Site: brandenburg
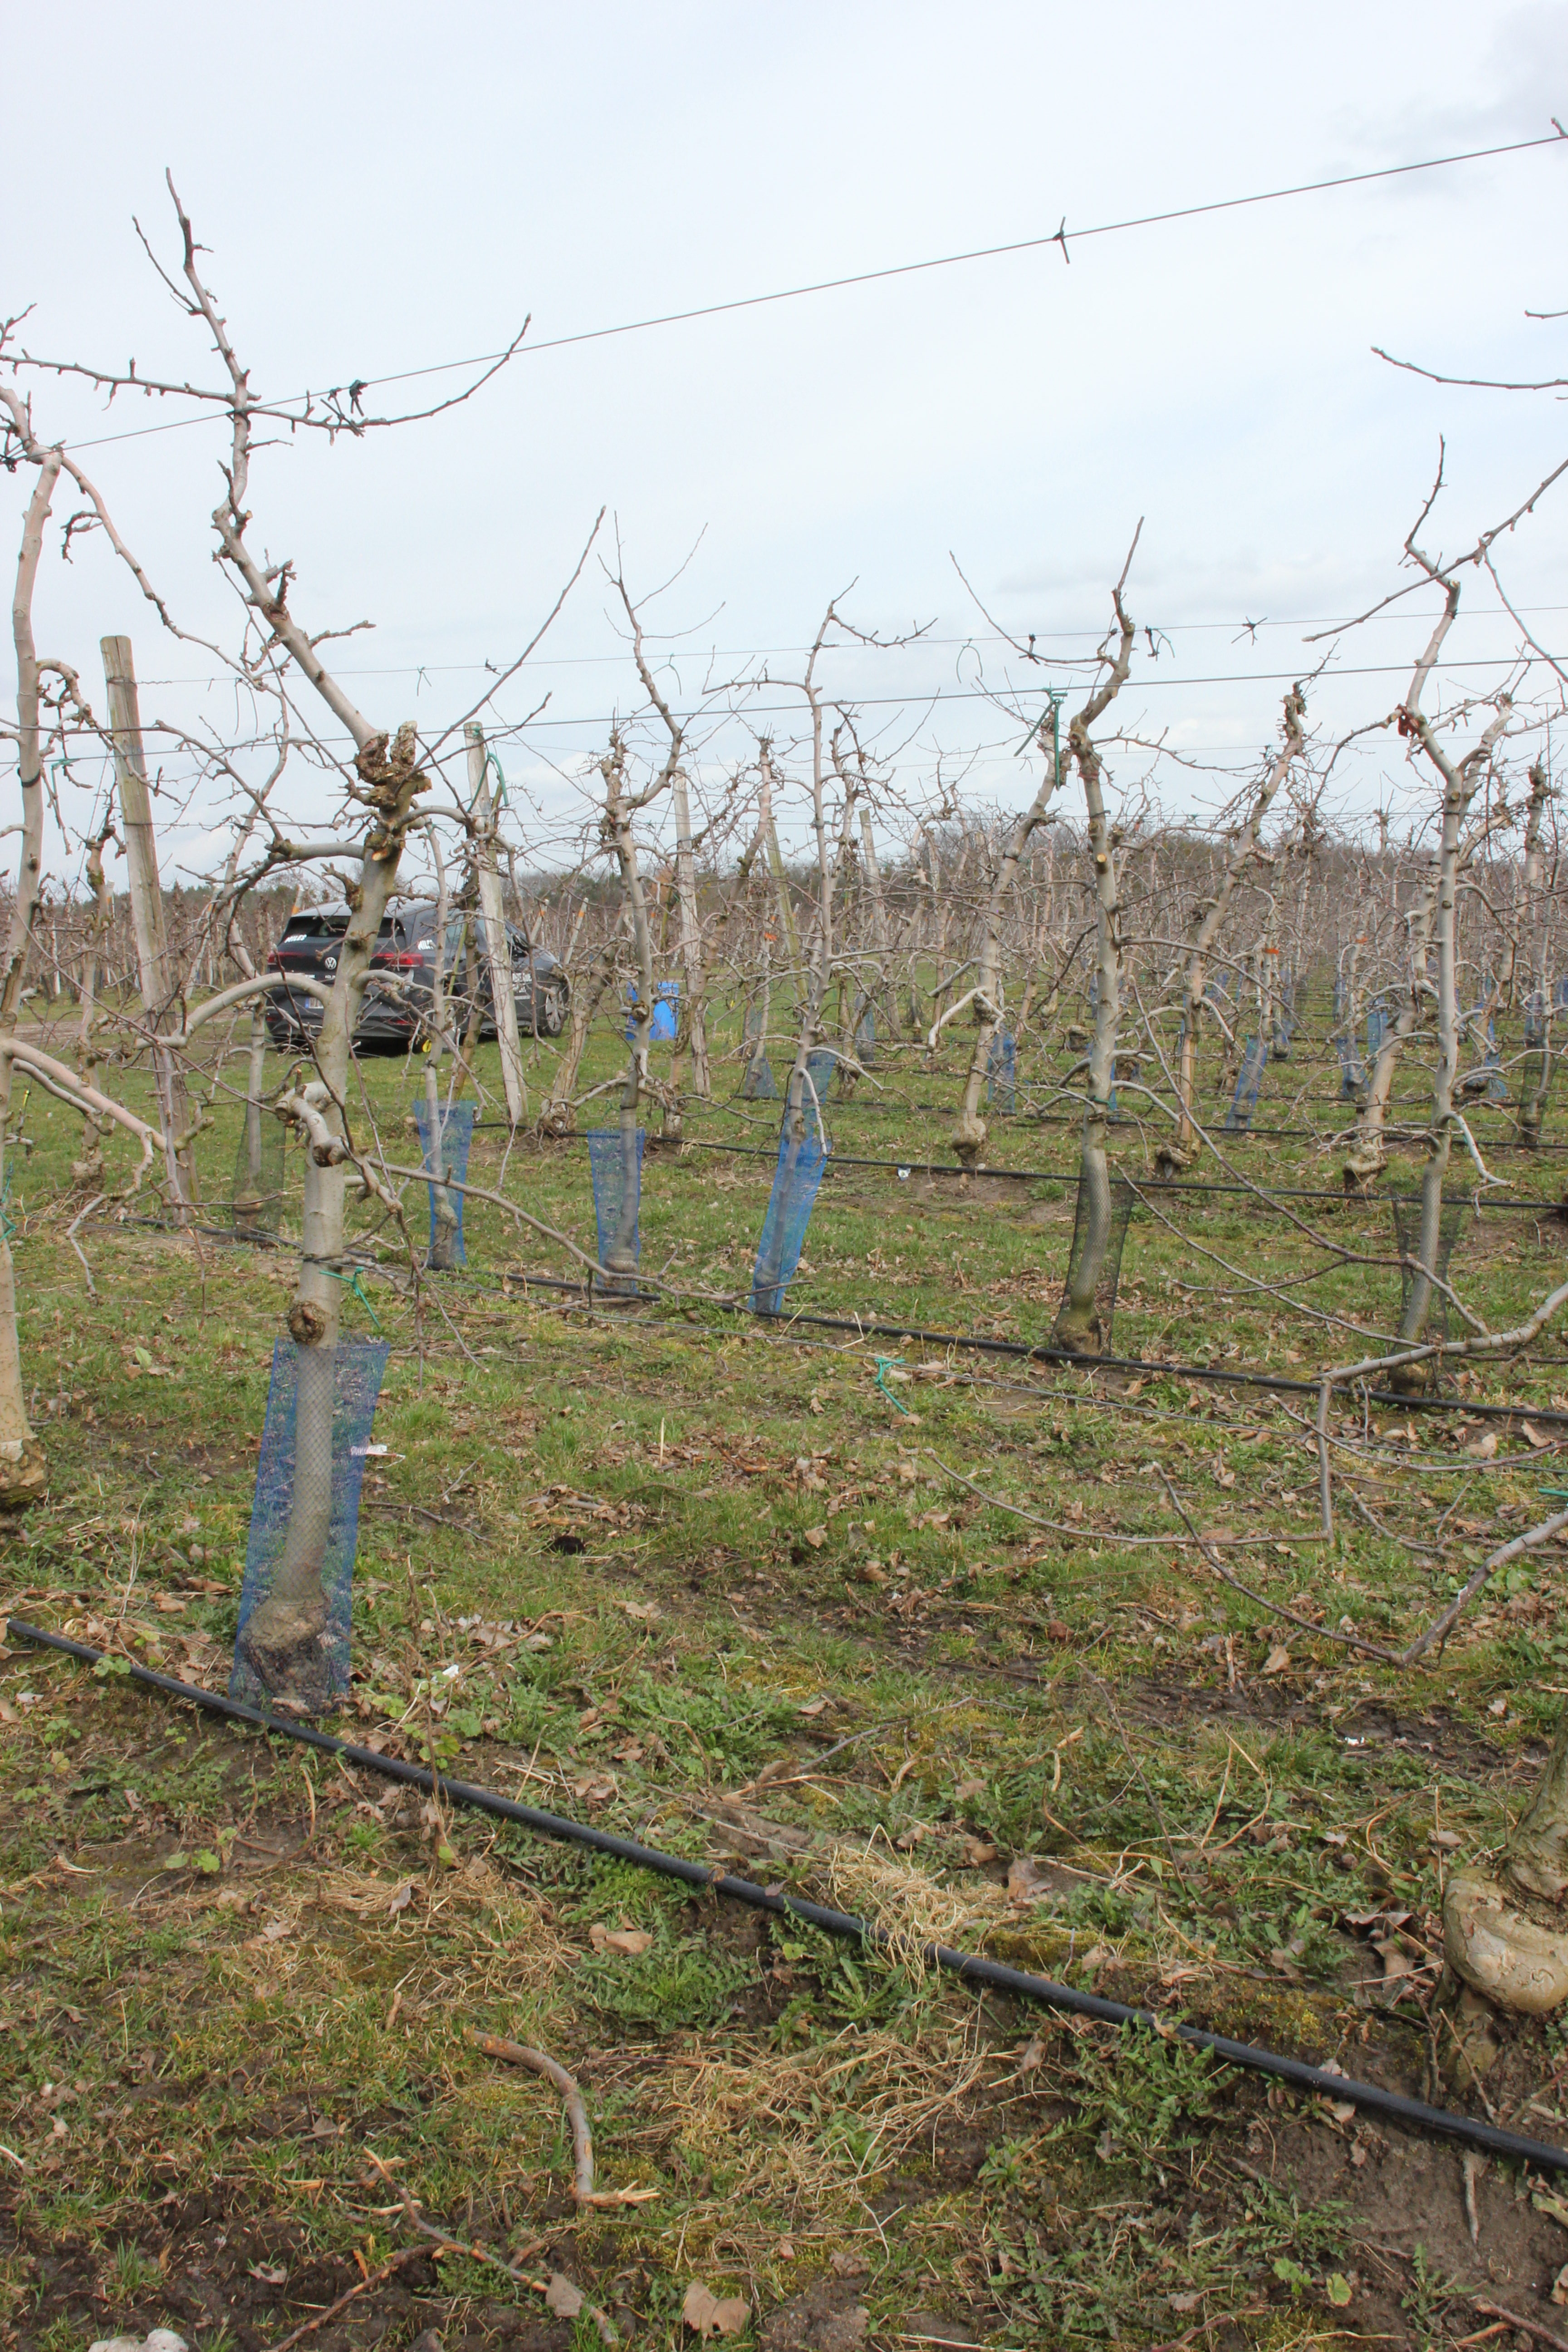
Growth stage (BBCH 01): Bud development